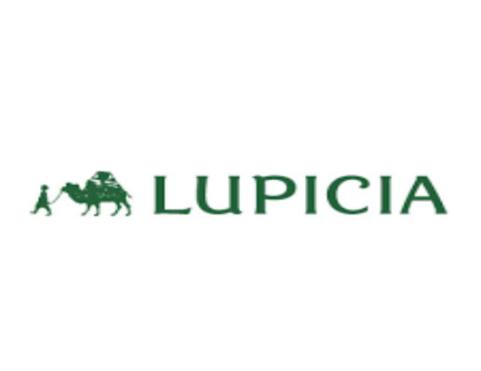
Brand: lupicia
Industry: Food